List of Hidamari Sketch episodes

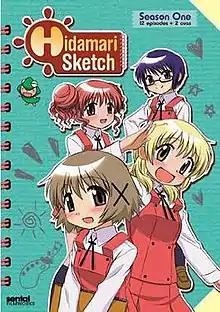
The cover of the DVD box set compilation of the first season of "Hidamari Sketch" released by Section23 Films on January 12, 2010, featuring (front-to-back) Yuno, Miyako, Hiro and Sae

The "Hidamari Sketch" anime television series is based on the four panel manga of the same name written and illustrated by Ume Aoki. Directed by Akiyuki Shinbo and Ryōki Kamitsubo and produced by the animation studio Shaft, 12 episodes aired in Japan between January and March 2007; two additional special episodes aired back-to-back in October 2007. The story follows the daily lives of four girls—Yuno, Miyako, Hiro and Sae—attending Yamabuki Art High School and who live in the Hidamari Apartment building across the street from the school. They are later joined by two others who start living at the apartment building—Nazuna and Nori—after one year has passed in the series' internal chronology.